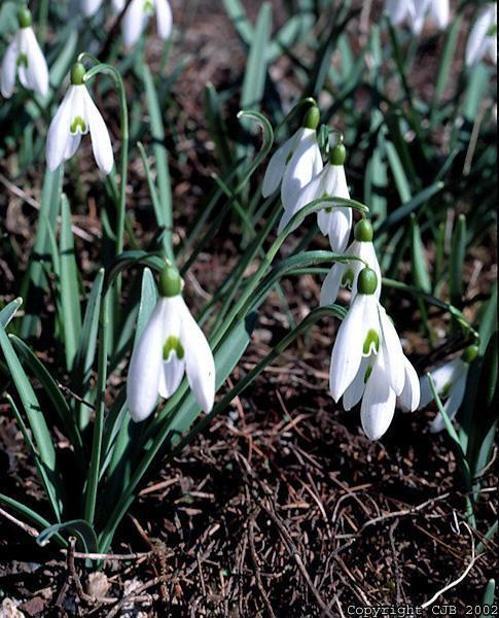
Flower: Snowdrop